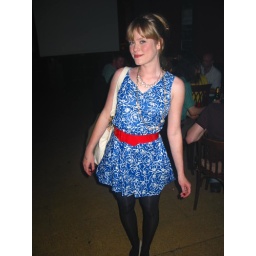
Cropped printed dress masterfully nipped in with red leather belt accessorised with leggings and a vintage white leather handbag